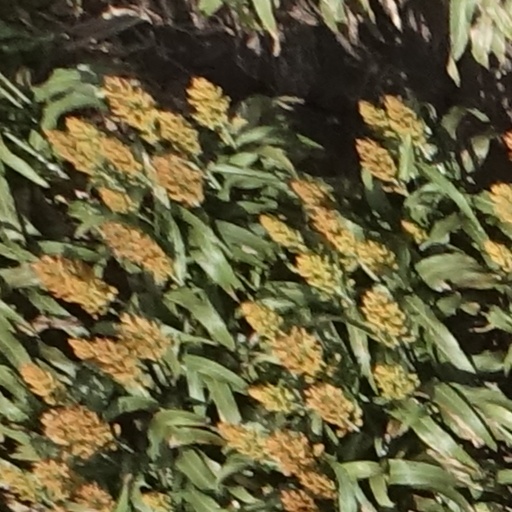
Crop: sorghum